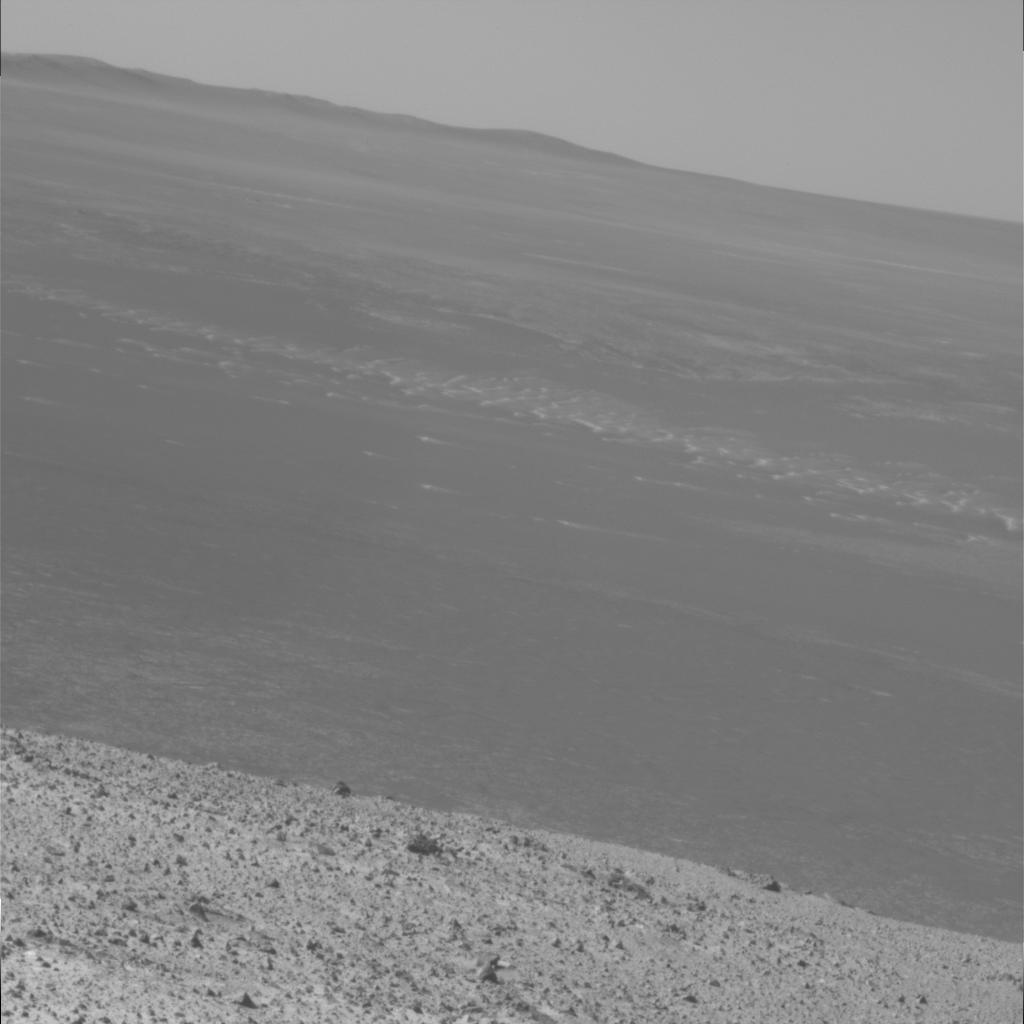
Surface features visible: Rocks (Misc), Dunes/Ripples, Soil, Distant Vista, Sky